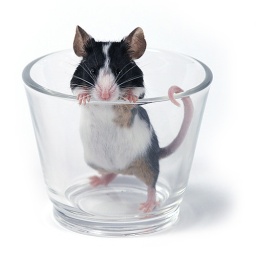
mouse in a glass on a white background